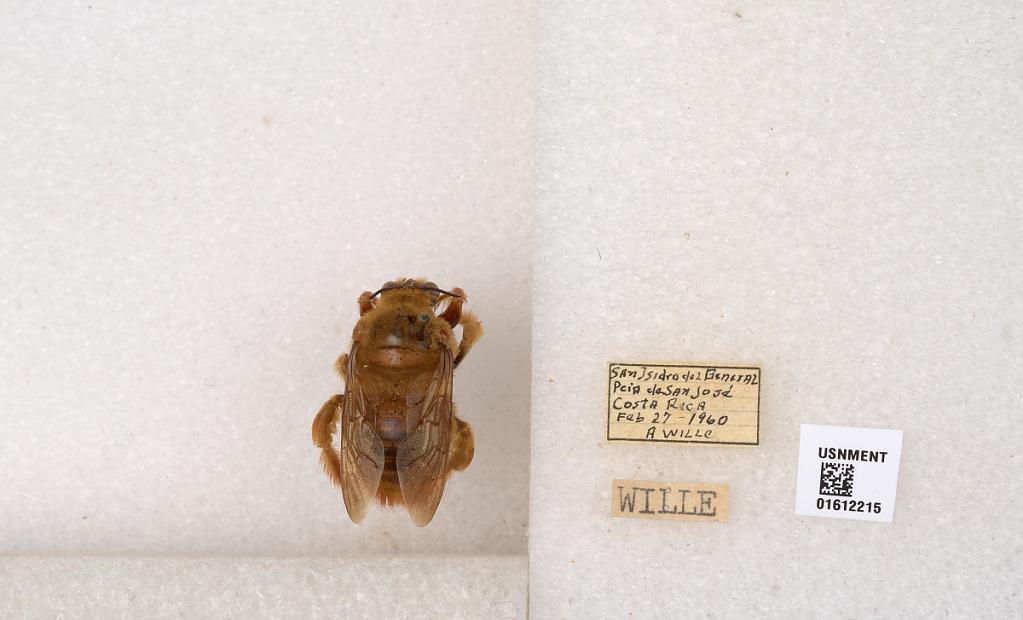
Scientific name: Xylocopa
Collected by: A. Wille
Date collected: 1960-2-27
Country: Costa Rica
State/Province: San Jose
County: Perez Zeledon
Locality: San Isidro del General